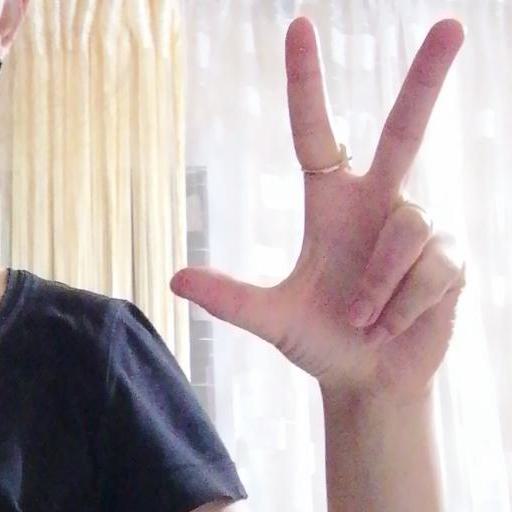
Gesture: three2